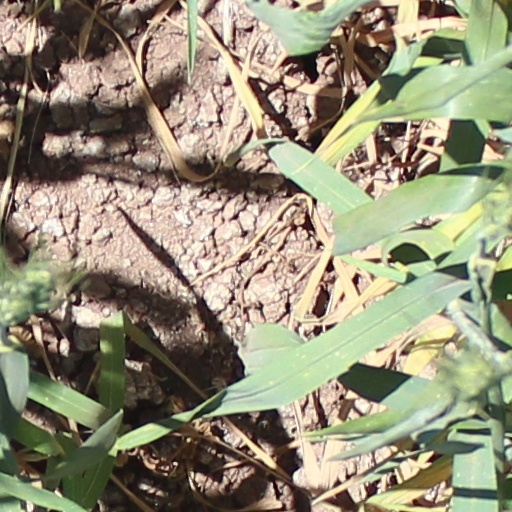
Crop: wheat